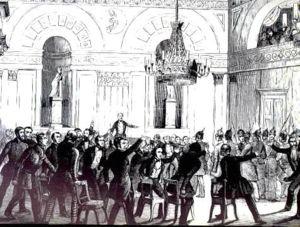
L'assemblée nationale prussienne est la première assemblée élue du royaume de Prusse. Elle fut créée à la suite de la révolution de mars, qui avait pour objectif de mettre fin à la restauration politique, établir des libertés politiques ainsi que l'unité nationale. La tâche de l'assemblée était la rédaction d'une constitution pour le royaume, ce qui la rapprochait du parlement de Francfort, qui devait alors être en train d'effectuer de même à l'échelle nationale.
La révolution de Mars, également dénommée révolution allemande de 1848, est le Printemps des peuples germaniques. Il s'agit de l'ensemble des révolutions qui éclatent entre mars 1848 et la fin de l'été 1849 au sein de la Confédération germanique et dans les provinces et pays sous domination de l'empire d'Autriche et du royaume de Prusse.